Katok Mga Misis

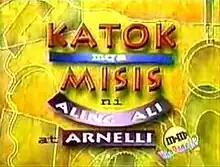
Title card

 is a Philippine television talk show broadcast by GMA Network. Hosted by Giovanni Calvo, Ali Sotto, Sanjay Acosta and Bayani Agbayani, it premiered on July 31, 1995. The show concluded on June 5, 1998.